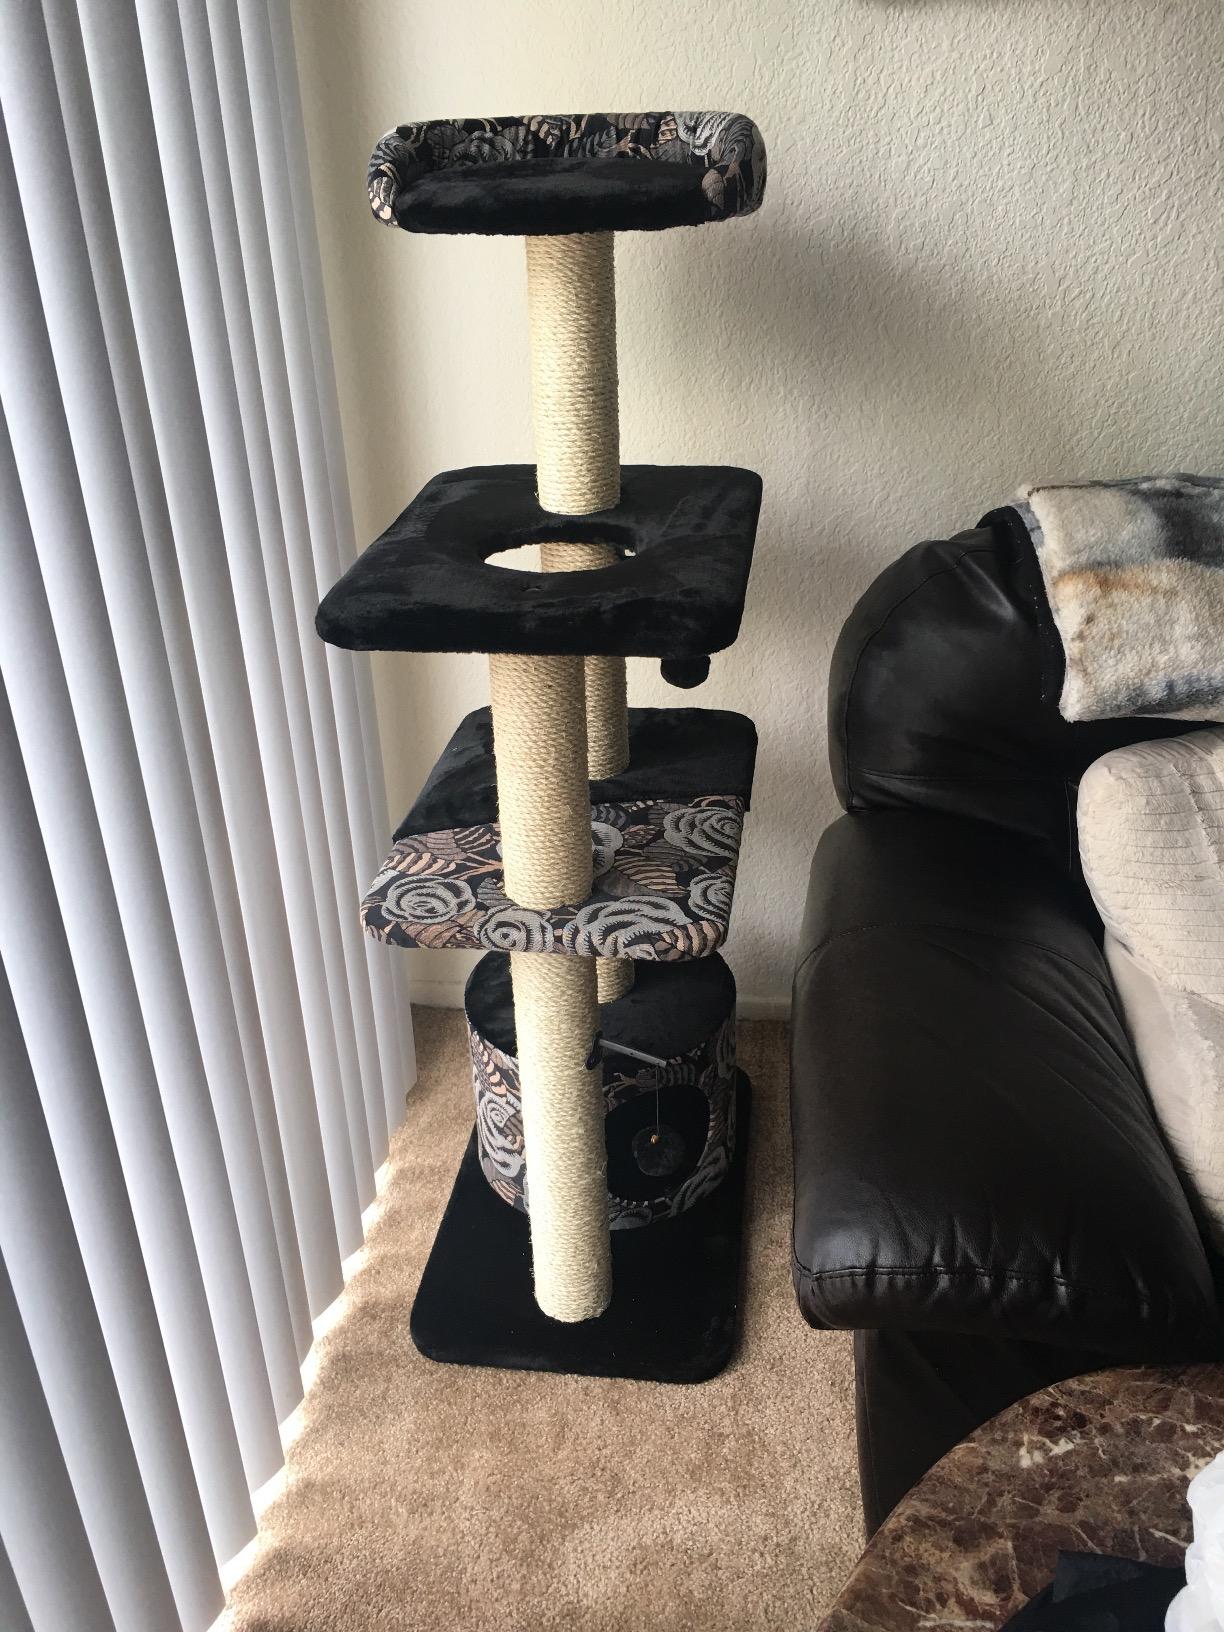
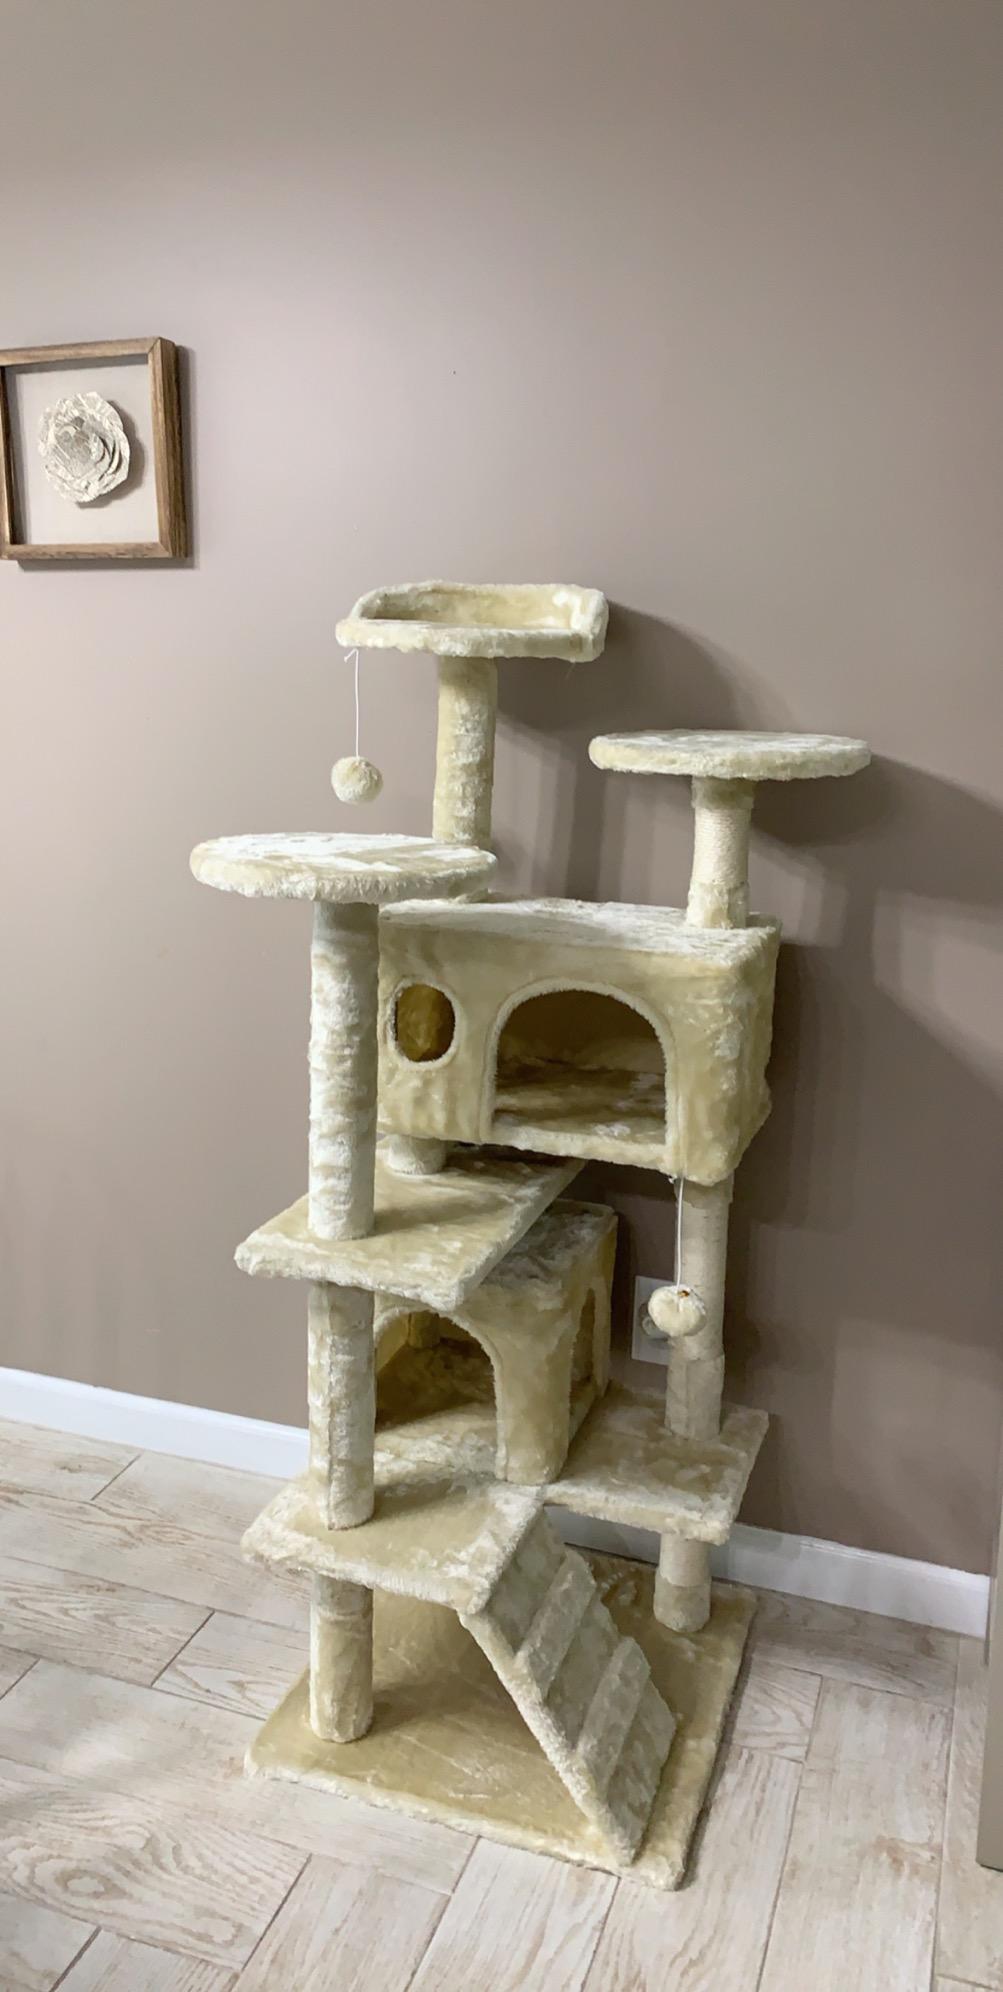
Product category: items_cat tree
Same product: no